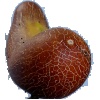
Label: Cucumber Ripe 1